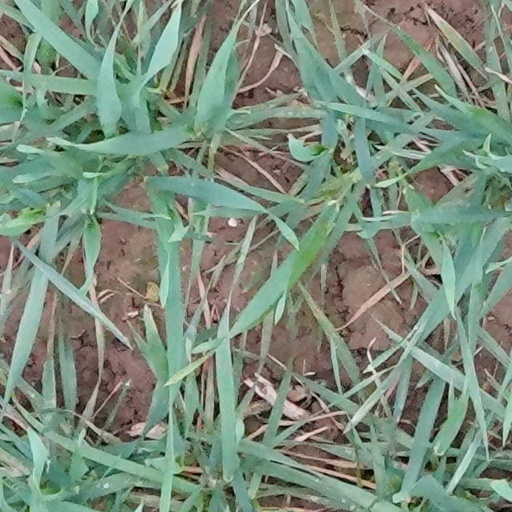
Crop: wheat